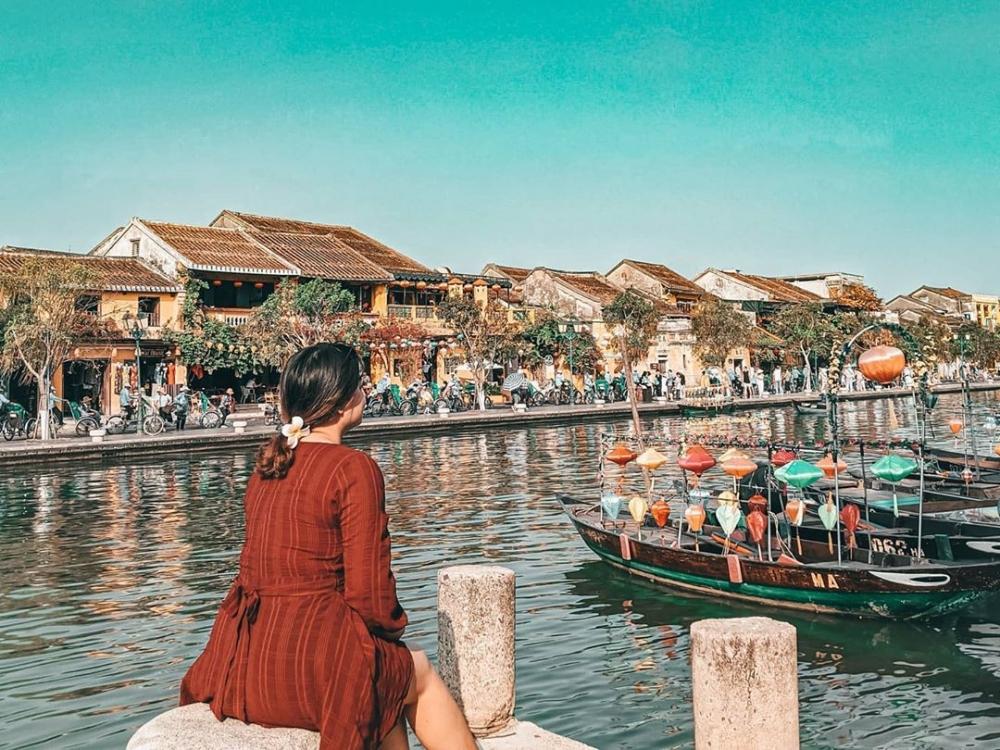
ở phía xa của bức ảnh là một khu phố cổ ở bên sông